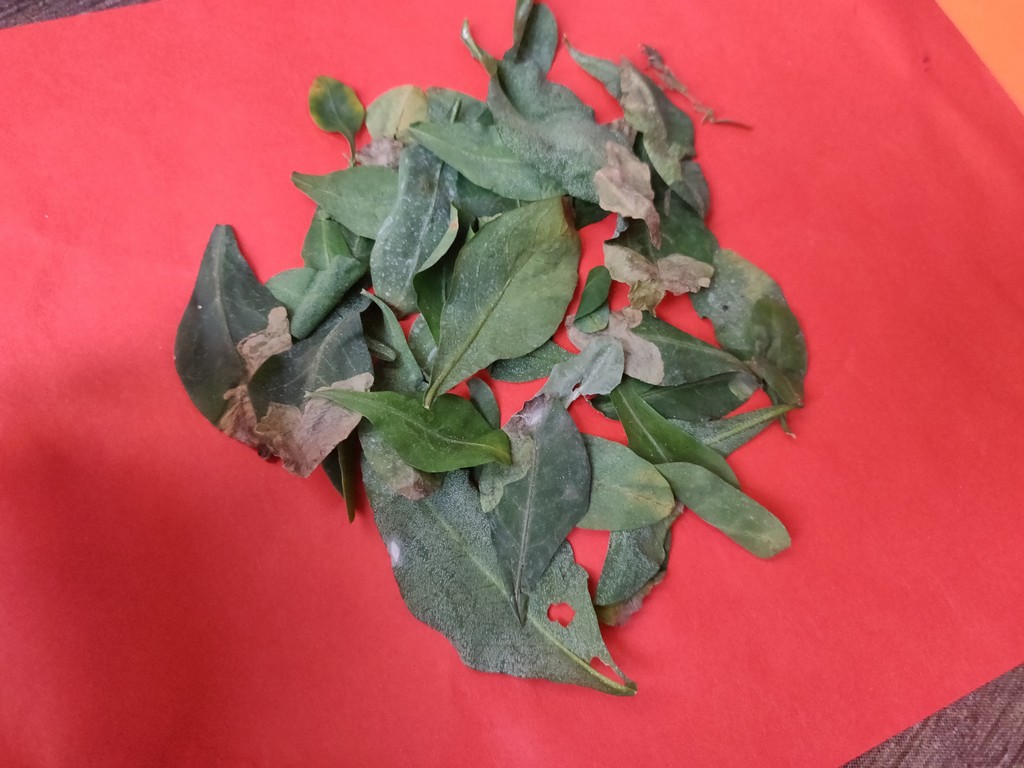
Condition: Unhealthy
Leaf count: multiple
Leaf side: unknown